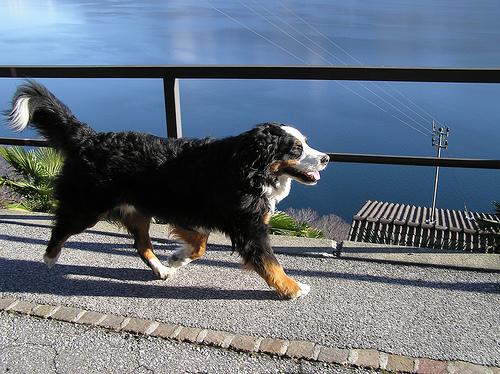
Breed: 211-n000061-Bernese_mountain_dog